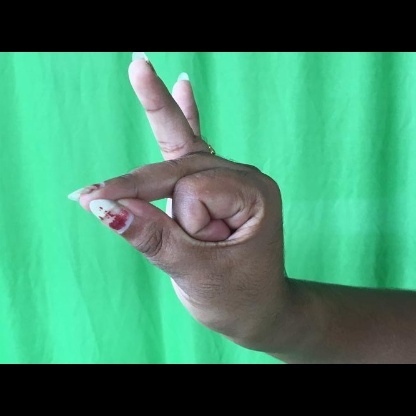
Mudra: Bramaram